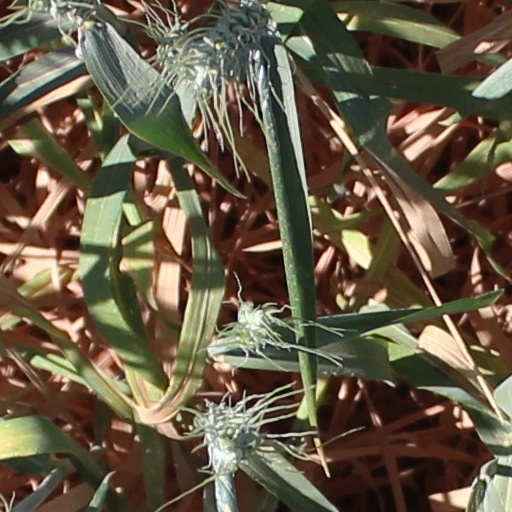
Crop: wheat